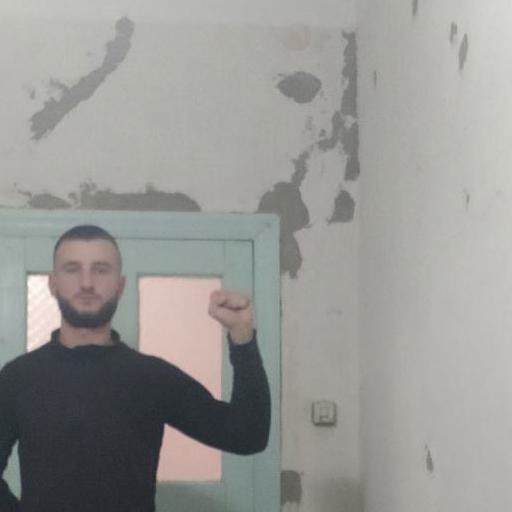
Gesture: fist